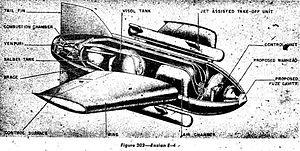
Le missile Enzian est un missile surface-air développé durant la Seconde Guerre mondiale par l'Allemagne nazie. Son système de guidage en faisait une arme très avancée sur son temps.